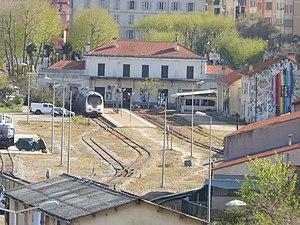
La gare d'Ajaccio est une gare ferroviaire française terminus de la ligne de Bastia à Ajaccio. Elle se situe dans le centre-ville d'Ajaccio, square Pierre Griffi, près du port, dans le département de la Corse-du-Sud et la Collectivité territoriale de Corse.